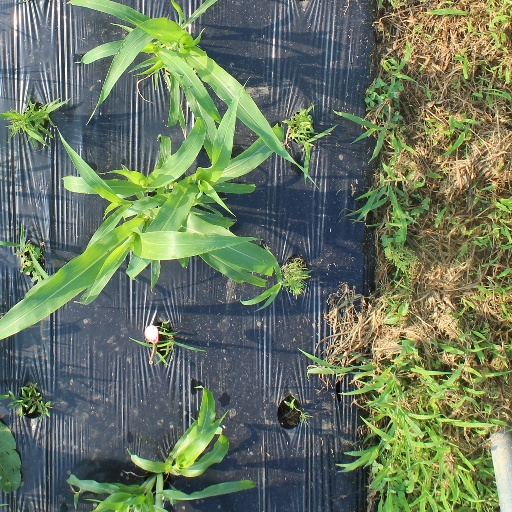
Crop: sorghum